Sir George Downing, 3rd Baronet

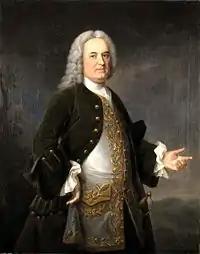
Sir George Downing

Sir George Downing, 3rd Baronet (baptised 24 October 1685 – 10 June 1749) was a British landowner and initially Tory, but later Whig politician who sat in the House of Commons between 1710 and 1749. Through a donation in his will, he was the founder of Downing College, Cambridge.